History of the British 1st Division during the world wars

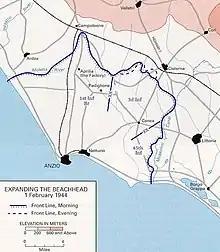
Map of the beachhead by 1 February 1944

Two days later, the 1st Division began their part of the operation. Backed by massed artillery and 45 tanks of the 142nd Regiment Royal Armoured Corps, the 2nd Brigade assaulted a ridge between Grich el Oued and Gueriat el Atach. Initial success was thwarted by the inability to dig in and construct defensive fighting positions and a swift German counterattack. Back and forth fighting continued throughout the day, resulting in the ridge remaining in German hands. The 2nd Brigade suffered over 500 casualties and 29 of the supporting tanks were rendered disabled or destroyed. Notably, Lieutenant Willward Alexander Sandys-Clarke was posthumously awarded a Victoria Cross for his actions during this fighting. The next day, 24 April, the 3rd Brigade launched a new attack and seized the ridge. They were then subjected to German bombardments and suffered over 300 casualties. On 27 April, the division's next major attack started when the 24th Infantry Brigade (Guards) attacked Djebel bou Aoukaz, another defended ridge. The initial attack was almost successful, but ultimately failed. A renewed effort the following day seized the ridge, but it was lost following a German counterattack by elements of the 10th Panzer Division. With the overall Allied advance having slowed, Operation Vulcan came to end short of Tunis. However, the division continued back and forth fighting until the ridge was eventually secured on 5 May. The fighting resulted in over 300 casualties in one battalion, and two more Victoria Crosses being earned by members of the division. The capture of Djebel bou Aoukaz secured the flank for the new offensive, which started on 6 May and used forces other than the 1st Division. Tunis was captured the following day, and Axis forces in North Africa capitulated on 12 May 1943.